Tol Avery

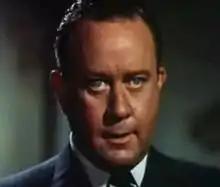
Tol Avery in "The Unholy Wife" (1957)

Taliaferro Ware "Tol" Avery (August 28, 1915 – August 27, 1973) was an American film and television character actor who appeared in more than 100 separate works between 1950 and 1974.